Answer in natural language. Considering the relative positions, where is light blue colour dresser birkeland with respect to blue and white striped wooden bed? Choose between the following options: below or above
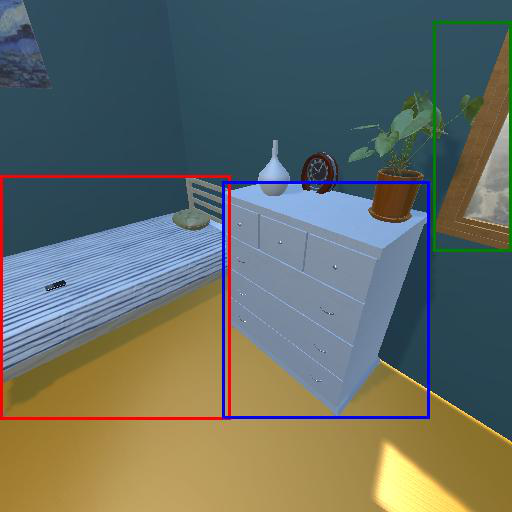
<answer>below</answer>